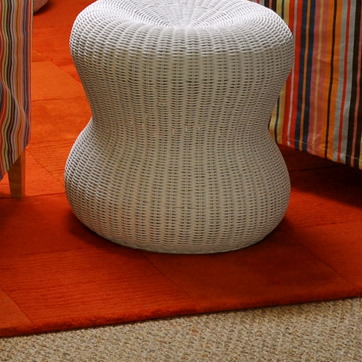
Material: other